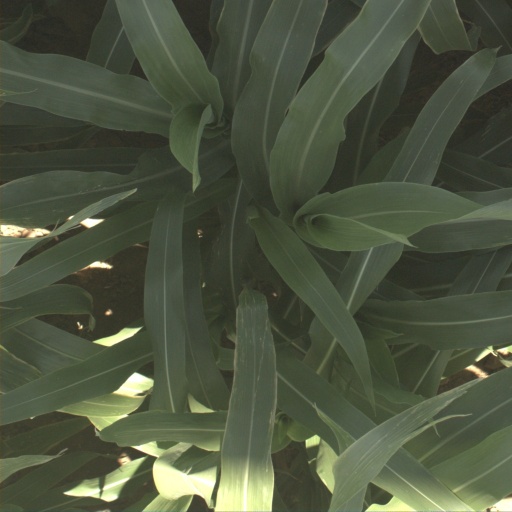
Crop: sorghum